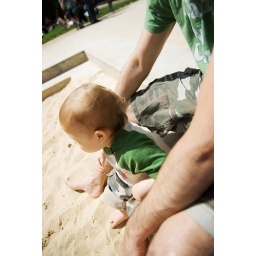
Checking out the big kids in the sand box